Flekkefjord (town)

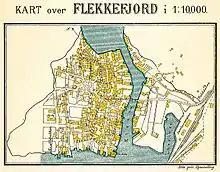
Map of Flekkefjord in 1903

The town of Flekkefjord was a lading place from early times. It was mentioned as a town as early as 1580. In 1589, King James VI of Scotland landed there before traveling overland via Tønsberg to Oslo, where he married Princess Anne of Denmark, daughter of King Frederick II. When the city of Kristiansand was founded in 1641, King Christian IV wanted to assure the economic survival of his new city by moving Flekkefjord residents there. Twice it was sentenced to extinction by royal decree, but many of the Flekkefjord inhabitants remained and continued to trade. In 1660, Flekkefjord was designated as a ladested, giving it special trading rights under the law.